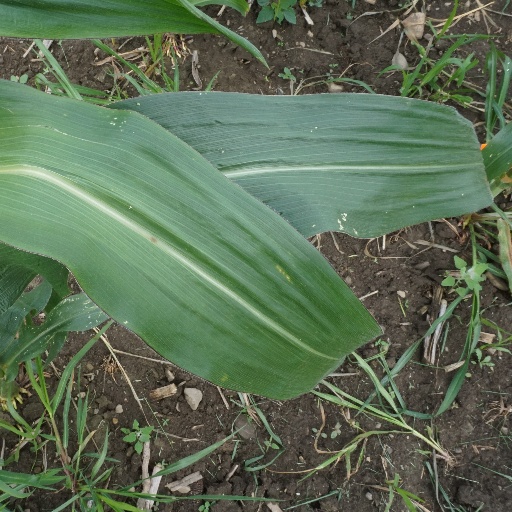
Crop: maize; corn